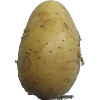
Label: white_potato